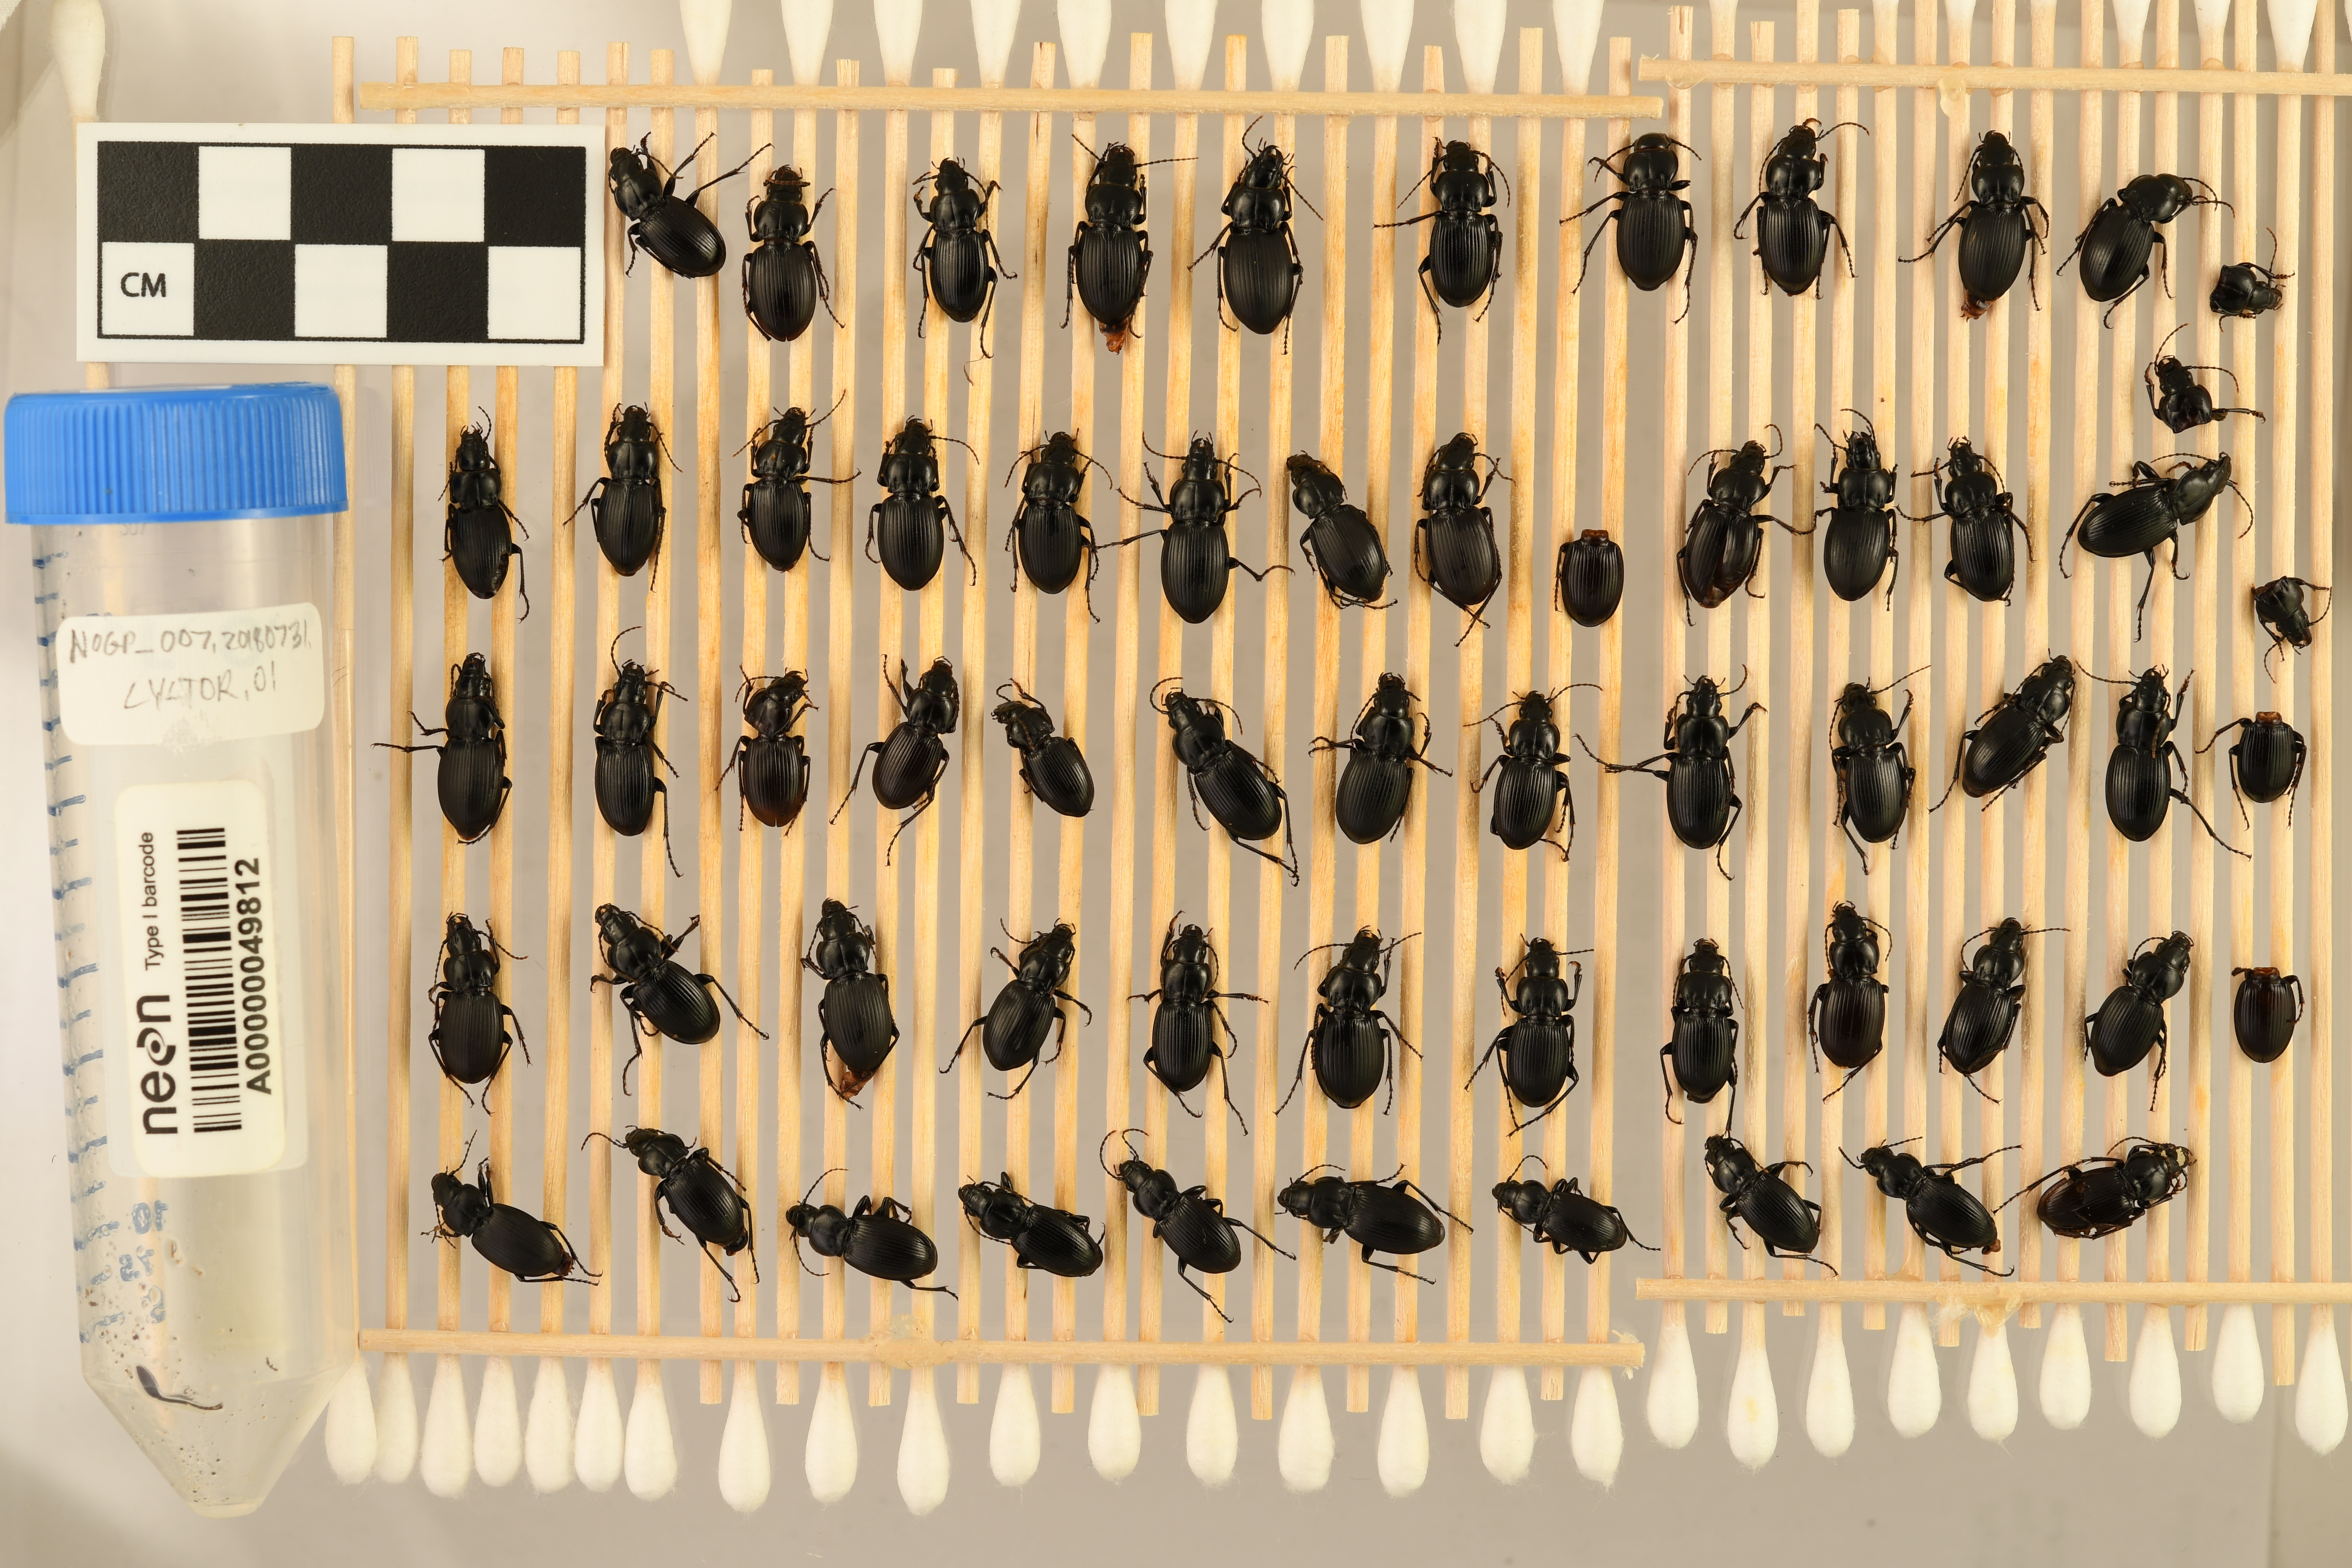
Cyclotrachelus torvus — Northern Great Plains Research Laboratory NEON, plot NOGP_007. Beetle 33, ElytraLength: 0.9429 cm (lying flat: Yes)

Cyclotrachelus torvus — Northern Great Plains Research Laboratory NEON, plot NOGP_007. Beetle 33, ElytraWidth: 0.5911 cm (lying flat: Yes)

Cyclotrachelus torvus — Northern Great Plains Research Laboratory NEON, plot NOGP_007. Beetle 34, ElytraLength: 0.9794 cm (lying flat: Yes)

Cyclotrachelus torvus — Northern Great Plains Research Laboratory NEON, plot NOGP_007. Beetle 34, ElytraWidth: 0.5649 cm (lying flat: Yes)

Cyclotrachelus torvus — Northern Great Plains Research Laboratory NEON, plot NOGP_007. Beetle 35, ElytraLength: 1.015 cm (lying flat: Yes)

Cyclotrachelus torvus — Northern Great Plains Research Laboratory NEON, plot NOGP_007. Beetle 35, ElytraWidth: 0.647 cm (lying flat: Yes)

Cyclotrachelus torvus — Northern Great Plains Research Laboratory NEON, plot NOGP_007. Beetle 36, ElytraLength: 0.8236 cm (lying flat: Yes)

Cyclotrachelus torvus — Northern Great Plains Research Laboratory NEON, plot NOGP_007. Beetle 36, ElytraWidth: 0.5735 cm (lying flat: Yes)

Cyclotrachelus torvus — Northern Great Plains Research Laboratory NEON, plot NOGP_007. Beetle 37, ElytraLength: 0.9562 cm (lying flat: Yes)

Cyclotrachelus torvus — Northern Great Plains Research Laboratory NEON, plot NOGP_007. Beetle 37, ElytraWidth: 0.6183 cm (lying flat: Yes)

Cyclotrachelus torvus — Northern Great Plains Research Laboratory NEON, plot NOGP_007. Beetle 38, ElytraLength: 0.9358 cm (lying flat: Yes)

Cyclotrachelus torvus — Northern Great Plains Research Laboratory NEON, plot NOGP_007. Beetle 38, ElytraWidth: 0.6242 cm (lying flat: Yes)

Cyclotrachelus torvus — Northern Great Plains Research Laboratory NEON, plot NOGP_007. Beetle 39, ElytraLength: 1.04 cm (lying flat: Yes)

Cyclotrachelus torvus — Northern Great Plains Research Laboratory NEON, plot NOGP_007. Beetle 39, ElytraWidth: 0.6116 cm (lying flat: Yes)

Cyclotrachelus torvus — Northern Great Plains Research Laboratory NEON, plot NOGP_007. Beetle 40, ElytraLength: 0.9667 cm (lying flat: Yes)

Cyclotrachelus torvus — Northern Great Plains Research Laboratory NEON, plot NOGP_007. Beetle 40, ElytraWidth: 0.5986 cm (lying flat: Yes)

Cyclotrachelus torvus — Northern Great Plains Research Laboratory NEON, plot NOGP_007. Beetle 41, ElytraLength: 0.9559 cm (lying flat: Yes)

Cyclotrachelus torvus — Northern Great Plains Research Laboratory NEON, plot NOGP_007. Beetle 41, ElytraWidth: 0.5884 cm (lying flat: Yes)

Cyclotrachelus torvus — Northern Great Plains Research Laboratory NEON, plot NOGP_007. Beetle 42, ElytraLength: 1.029 cm (lying flat: Yes)

Cyclotrachelus torvus — Northern Great Plains Research Laboratory NEON, plot NOGP_007. Beetle 42, ElytraWidth: 0.6764 cm (lying flat: Yes)

Cyclotrachelus torvus — Northern Great Plains Research Laboratory NEON, plot NOGP_007. Beetle 43, ElytraWidth: 0.6183 cm (lying flat: Yes)

Cyclotrachelus torvus — Northern Great Plains Research Laboratory NEON, plot NOGP_007. Beetle 43, ElytraLength: 0.9282 cm (lying flat: Yes)

Cyclotrachelus torvus — Northern Great Plains Research Laboratory NEON, plot NOGP_007. Beetle 44, ElytraLength: 0.9121 cm (lying flat: Yes)

Cyclotrachelus torvus — Northern Great Plains Research Laboratory NEON, plot NOGP_007. Beetle 44, ElytraWidth: 0.5889 cm (lying flat: Yes)

Cyclotrachelus torvus — Northern Great Plains Research Laboratory NEON, plot NOGP_007. Beetle 45, ElytraWidth: 0.6073 cm (lying flat: Yes)

Cyclotrachelus torvus — Northern Great Plains Research Laboratory NEON, plot NOGP_007. Beetle 45, ElytraLength: 0.9338 cm (lying flat: Yes)

Cyclotrachelus torvus — Northern Great Plains Research Laboratory NEON, plot NOGP_007. Beetle 46, ElytraLength: 0.9913 cm (lying flat: Yes)

Cyclotrachelus torvus — Northern Great Plains Research Laboratory NEON, plot NOGP_007. Beetle 46, ElytraWidth: 0.5955 cm (lying flat: Yes)

Cyclotrachelus torvus — Northern Great Plains Research Laboratory NEON, plot NOGP_007. Beetle 47, ElytraWidth: 0.6314 cm (lying flat: Yes)

Cyclotrachelus torvus — Northern Great Plains Research Laboratory NEON, plot NOGP_007. Beetle 47, ElytraLength: 0.9143 cm (lying flat: Yes)

Cyclotrachelus torvus — Northern Great Plains Research Laboratory NEON, plot NOGP_007. Beetle 48, ElytraLength: 0.8974 cm (lying flat: Yes)

Cyclotrachelus torvus — Northern Great Plains Research Laboratory NEON, plot NOGP_007. Beetle 48, ElytraWidth: 0.6029 cm (lying flat: Yes)

Cyclotrachelus torvus — Northern Great Plains Research Laboratory NEON, plot NOGP_007. Beetle 49, ElytraLength: 0.9541 cm (lying flat: Yes)

Cyclotrachelus torvus — Northern Great Plains Research Laboratory NEON, plot NOGP_007. Beetle 49, ElytraWidth: 0.5832 cm (lying flat: Yes)

Cyclotrachelus torvus — Northern Great Plains Research Laboratory NEON, plot NOGP_007. Beetle 50, ElytraWidth: 0.5837 cm (lying flat: Yes)

Cyclotrachelus torvus — Northern Great Plains Research Laboratory NEON, plot NOGP_007. Beetle 50, ElytraLength: 0.9602 cm (lying flat: Yes)

Cyclotrachelus torvus — Northern Great Plains Research Laboratory NEON, plot NOGP_007. Beetle 51, ElytraLength: 0.9776 cm (lying flat: Yes)

Cyclotrachelus torvus — Northern Great Plains Research Laboratory NEON, plot NOGP_007. Beetle 51, ElytraWidth: 0.572 cm (lying flat: Yes)

Cyclotrachelus torvus — Northern Great Plains Research Laboratory NEON, plot NOGP_007. Beetle 52, ElytraLength: 0.8853 cm (lying flat: Yes)

Cyclotrachelus torvus — Northern Great Plains Research Laboratory NEON, plot NOGP_007. Beetle 52, ElytraWidth: 0.5876 cm (lying flat: Yes)

Cyclotrachelus torvus — Northern Great Plains Research Laboratory NEON, plot NOGP_007. Beetle 53, ElytraLength: 0.9152 cm (lying flat: Yes)

Cyclotrachelus torvus — Northern Great Plains Research Laboratory NEON, plot NOGP_007. Beetle 53, ElytraWidth: 0.5727 cm (lying flat: Yes)

Cyclotrachelus torvus — Northern Great Plains Research Laboratory NEON, plot NOGP_007. Beetle 54, ElytraLength: 1.004 cm (lying flat: Yes)

Cyclotrachelus torvus — Northern Great Plains Research Laboratory NEON, plot NOGP_007. Beetle 54, ElytraWidth: 0.6185 cm (lying flat: Yes)

Cyclotrachelus torvus — Northern Great Plains Research Laboratory NEON, plot NOGP_007. Beetle 55, ElytraLength: 0.8574 cm (lying flat: Yes)

Cyclotrachelus torvus — Northern Great Plains Research Laboratory NEON, plot NOGP_007. Beetle 55, ElytraWidth: 0.5079 cm (lying flat: Yes)

Cyclotrachelus torvus — Northern Great Plains Research Laboratory NEON, plot NOGP_007. Beetle 56, ElytraLength: 0.936 cm (lying flat: Yes)

Cyclotrachelus torvus — Northern Great Plains Research Laboratory NEON, plot NOGP_007. Beetle 56, ElytraWidth: 0.5512 cm (lying flat: Yes)

Cyclotrachelus torvus — Northern Great Plains Research Laboratory NEON, plot NOGP_007. Beetle 57, ElytraLength: 0.9217 cm (lying flat: Yes)

Cyclotrachelus torvus — Northern Great Plains Research Laboratory NEON, plot NOGP_007. Beetle 57, ElytraWidth: 0.5385 cm (lying flat: Yes)

Cyclotrachelus torvus — Northern Great Plains Research Laboratory NEON, plot NOGP_007. Beetle 58, ElytraLength: 1.01 cm (lying flat: No)

Cyclotrachelus torvus — Northern Great Plains Research Laboratory NEON, plot NOGP_007. Beetle 58, ElytraWidth: 0.5871 cm (lying flat: No)